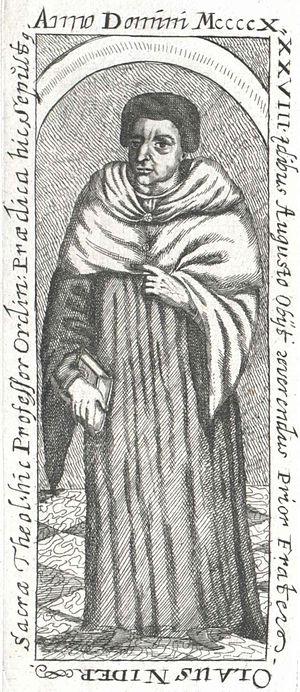
Johannes Nider, aussi orthographié Johann Nider, Jean Nider ou encore Nyder, est un auteur dominicain allemand. Il rédige un traité notoire sur la sorcellerie intitulé Formicarius.
Les procès de sorcellerie du Valais font partie d'une vaste campagne de chasse aux sorcières organisée en Valais, en Suisse actuelle, à partir de 1428. La chasse aux sorcières en Valais est la première d'une série de campagnes systématiques visant les sorcières. Ces campagnes deviennent beaucoup plus répandues dans les décennies suivantes en Europe.